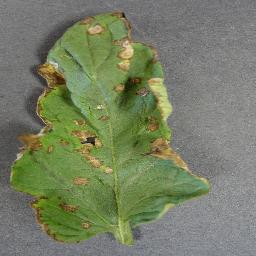
Label: Tomato___Bacterial_spot